...instore

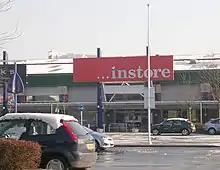
Instore, Leeds.

...instore was a chain of retail stores in the United Kingdom, selling a range of products and principally concentrating on value homeware items.